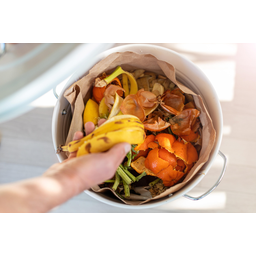
Label: trash